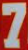
Number: 7